Vice presidency of Aaron Burr

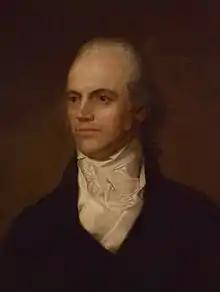
Burr as vice president under Thomas Jefferson in 1803

In the 1800 United States presidential election, Burr combined the political influence of the Manhattan Company with party campaign innovations to deliver New York's support for Thomas Jefferson. That year, New York's state legislature chose the presidential electors, as they had four years earlier, in 1796, when they gave their support to John Adams. Prior to the April 1800 legislative elections, the State Assembly was controlled by the Federalists. The City of New York elected assembly members on an at-large basis. Burr and Hamilton were the key campaigners for their respective parties. Burr's Democratic-Republican slate of assemblymen was elected, giving the party control of the legislature, which in turn gave New York State's electoral votes to Jefferson and Burr. This drove another wedge between Burr and Hamilton, who had developed a rivalry with Jefferson. Burr enlisted the help of Tammany Hall to win the voting for selection of Electoral College delegates.